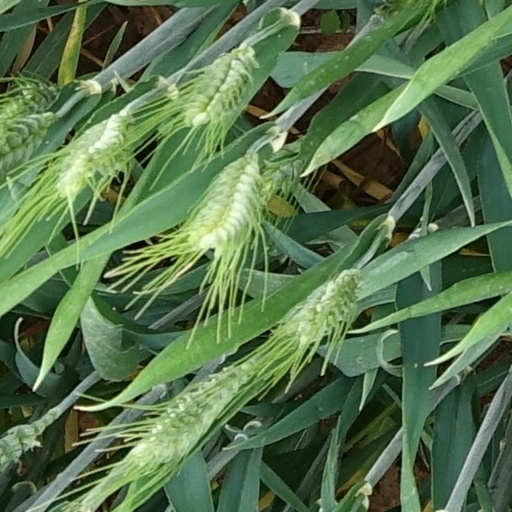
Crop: wheat